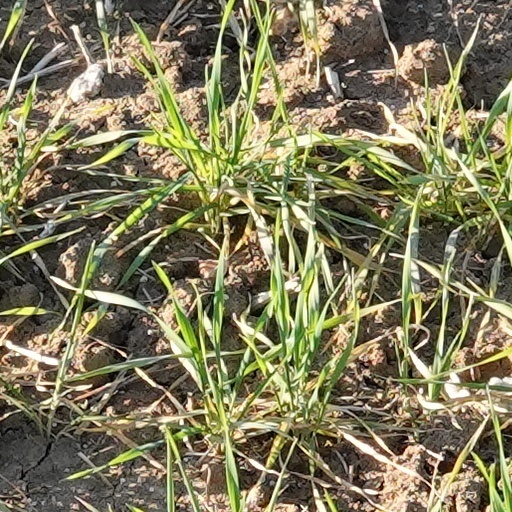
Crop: wheat